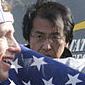
Age: 33